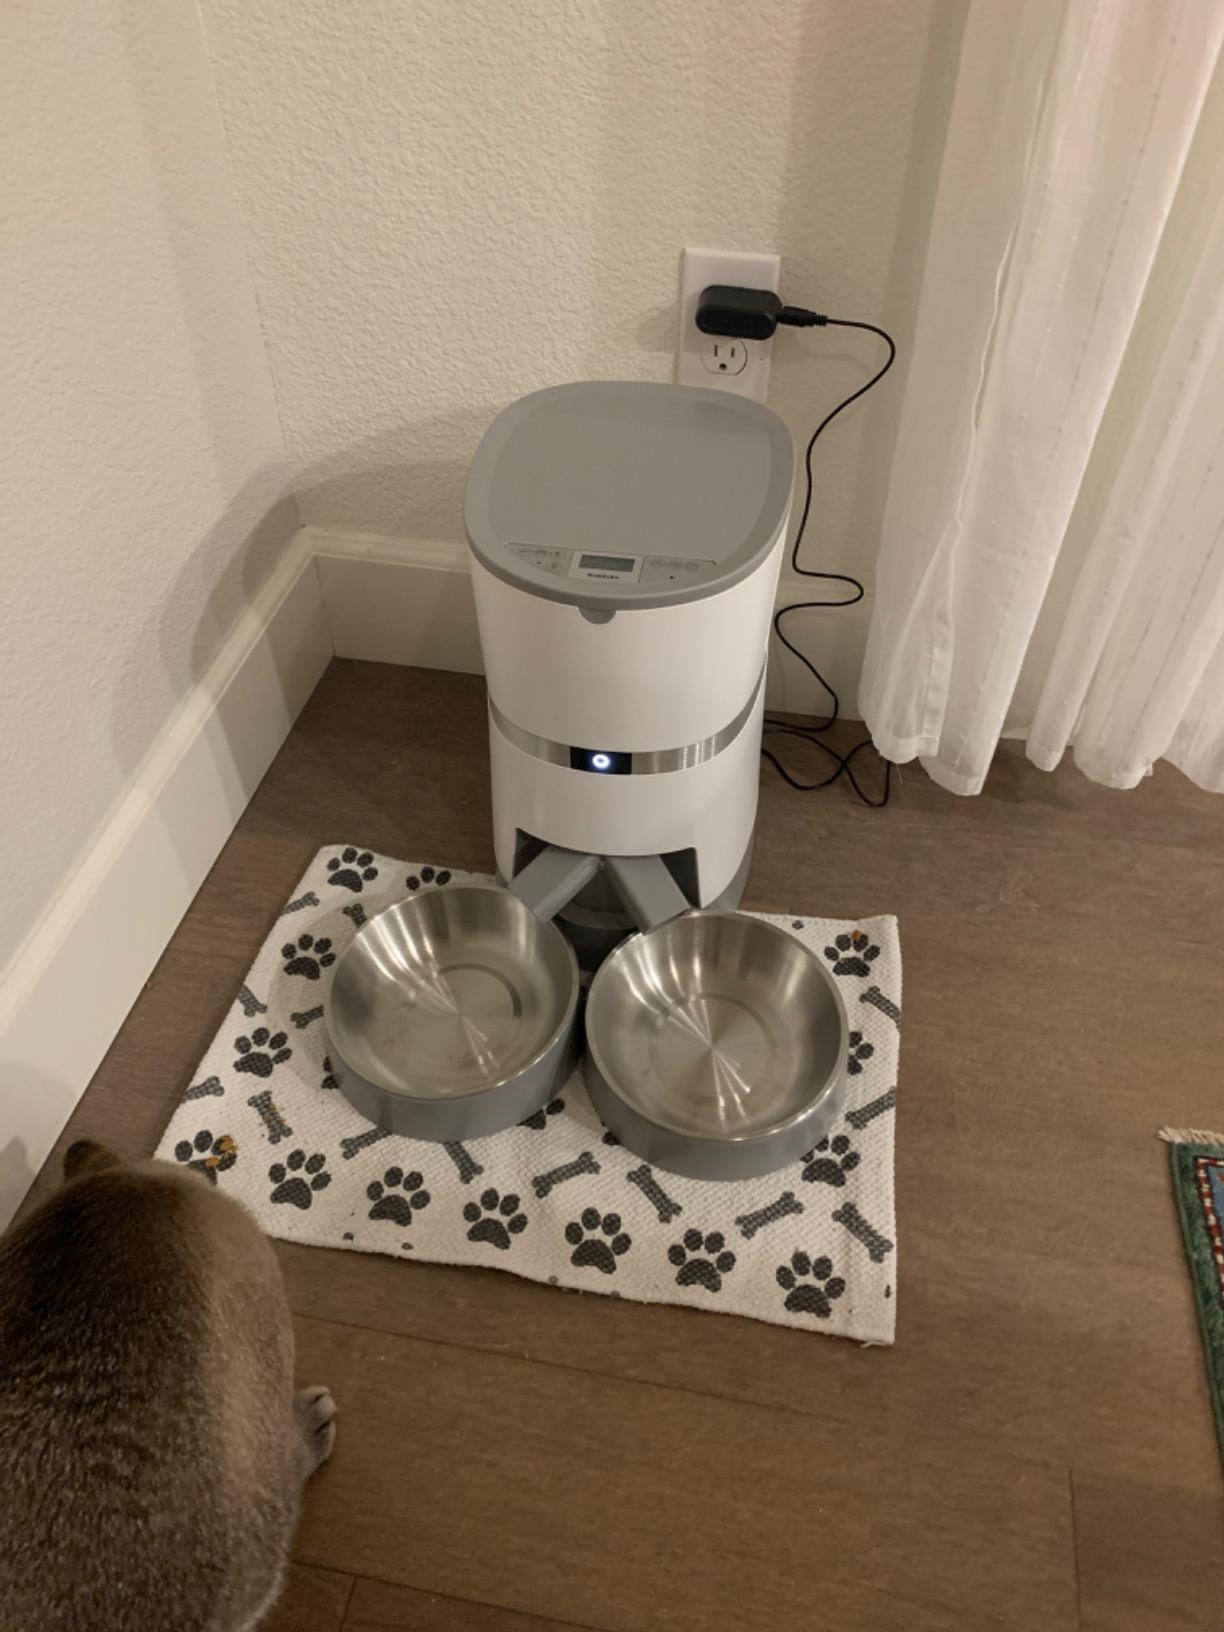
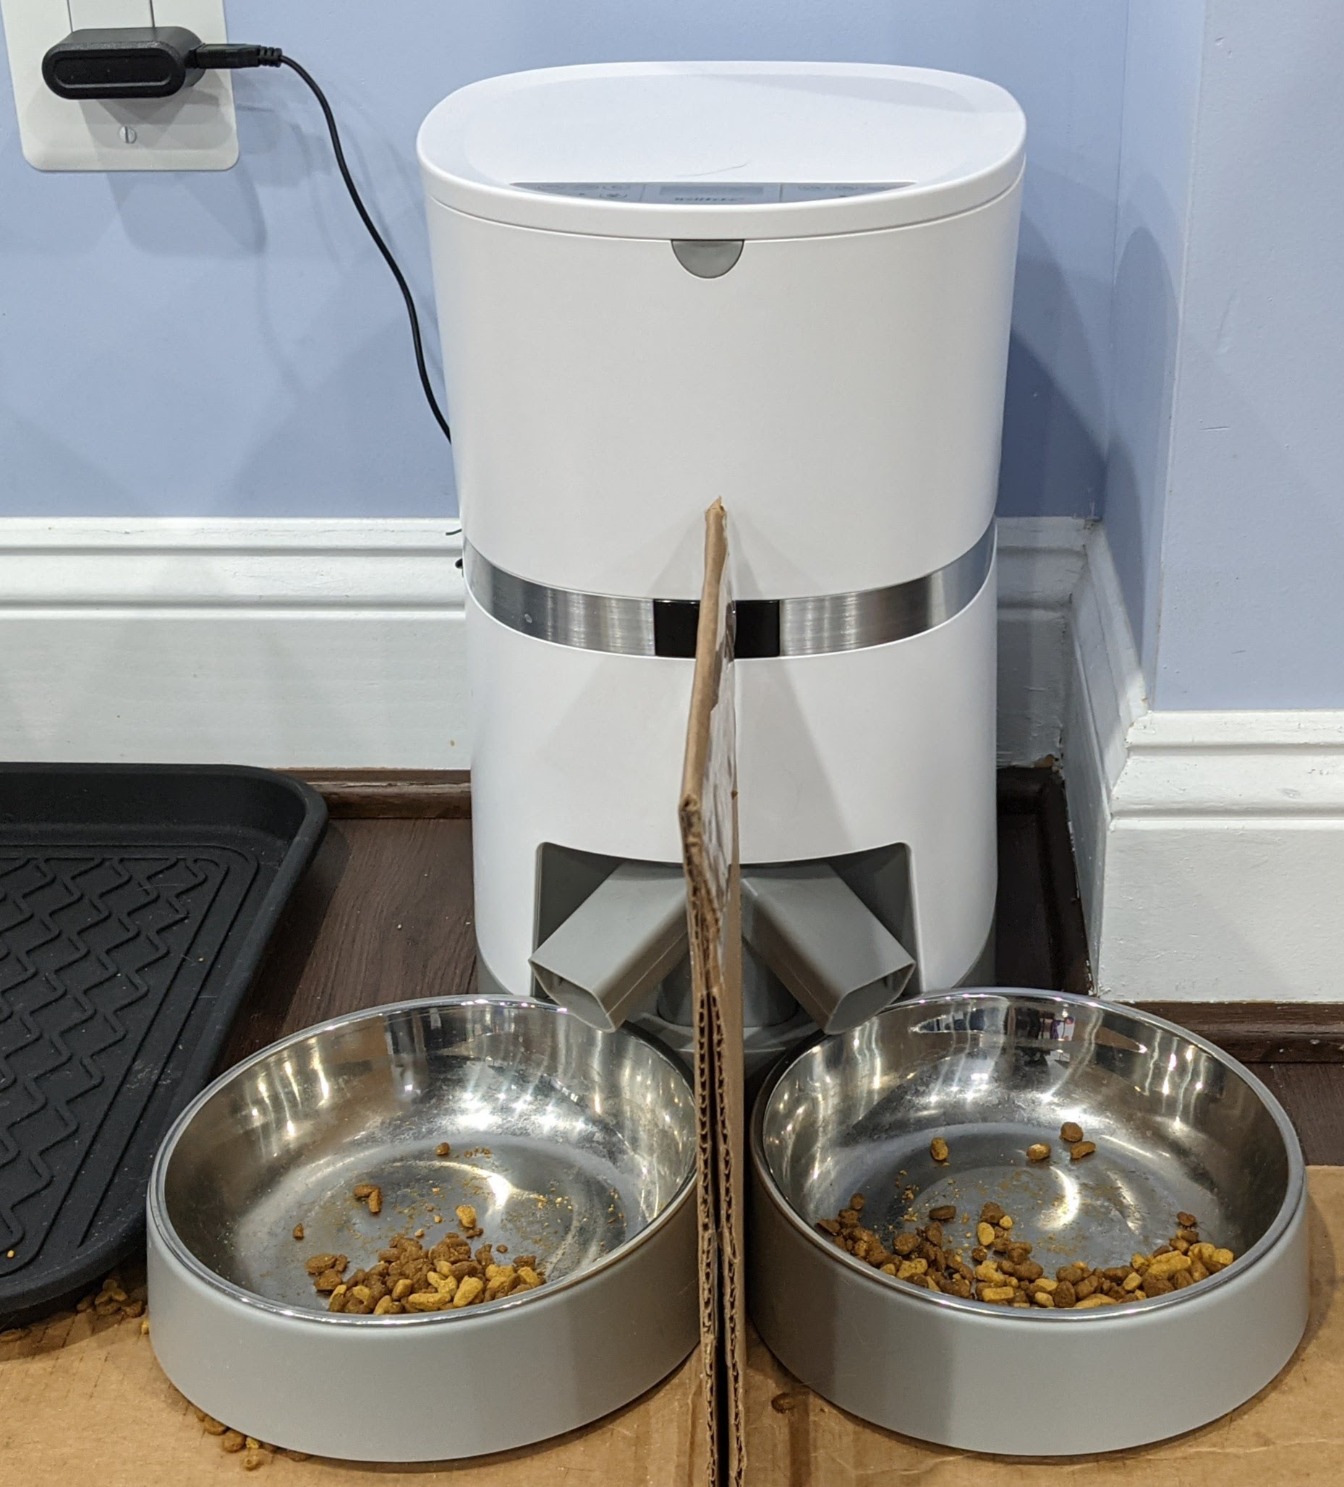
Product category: items_feeder
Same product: yes